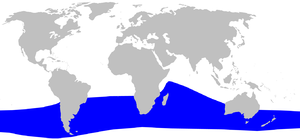
Cette liste commentée recense la mammalofaune aux îles Kerguelen. Elle répertorie les espèces de mammifères kergueleniens actuels et celles qui ont été récemment classifiées comme éteintes. Cette liste comporte 32 espèces réparties en six ordres et treize familles, dont trois sont « en danger », une est « vulnérable », une autre est « quasi menacée » et dix ont des « données insuffisantes » pour être classées.
Cette liste commentée recense la mammalofaune aux îles Saint-Paul et Nouvelle-Amsterdam. Elle répertorie les espèces de mammifères actuels de ce district des TAAF et celles qui ont été récemment classifiées comme éteintes. Cette liste comporte onze espèces réparties en quatre ordres et huit familles, dont une est « vulnérable » et trois ont des « données insuffisantes » pour être classées.
Cette liste commentée recense la mammalofaune à l'archipel Crozet. Elle répertorie les espèces de mammifères crozetiens actuels et celles qui ont été récemment classifiées comme éteintes. Cette liste comporte 19 espèces réparties en cinq ordres et onze familles, dont une est « en danger », une autre est « vulnérable », une encore est « quasi menacée » et cinq ont des « données insuffisantes » pour être classées.